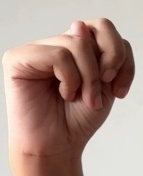
ASL sign: N